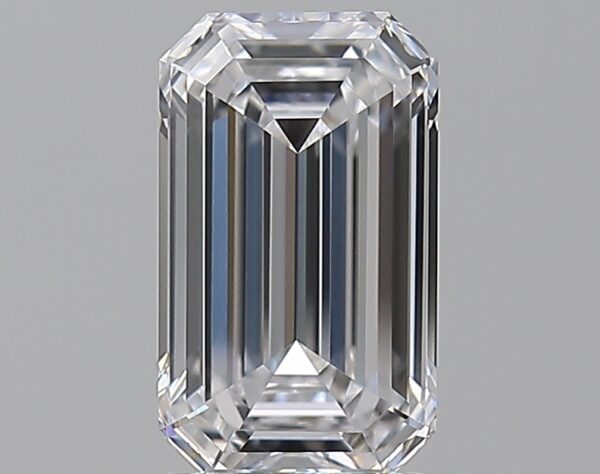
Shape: emerald
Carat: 1.71
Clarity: IF
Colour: D
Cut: EX
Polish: EX
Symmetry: EX
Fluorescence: N
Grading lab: GIA
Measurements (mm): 9.39 x 5.59 x 3.24